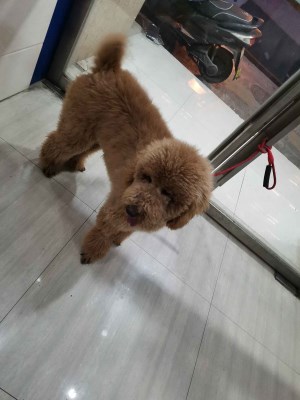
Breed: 316-n000118-standard_poodle